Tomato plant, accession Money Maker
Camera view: horizontal (90 deg, fisheye); turntable rotation: 180 degrees
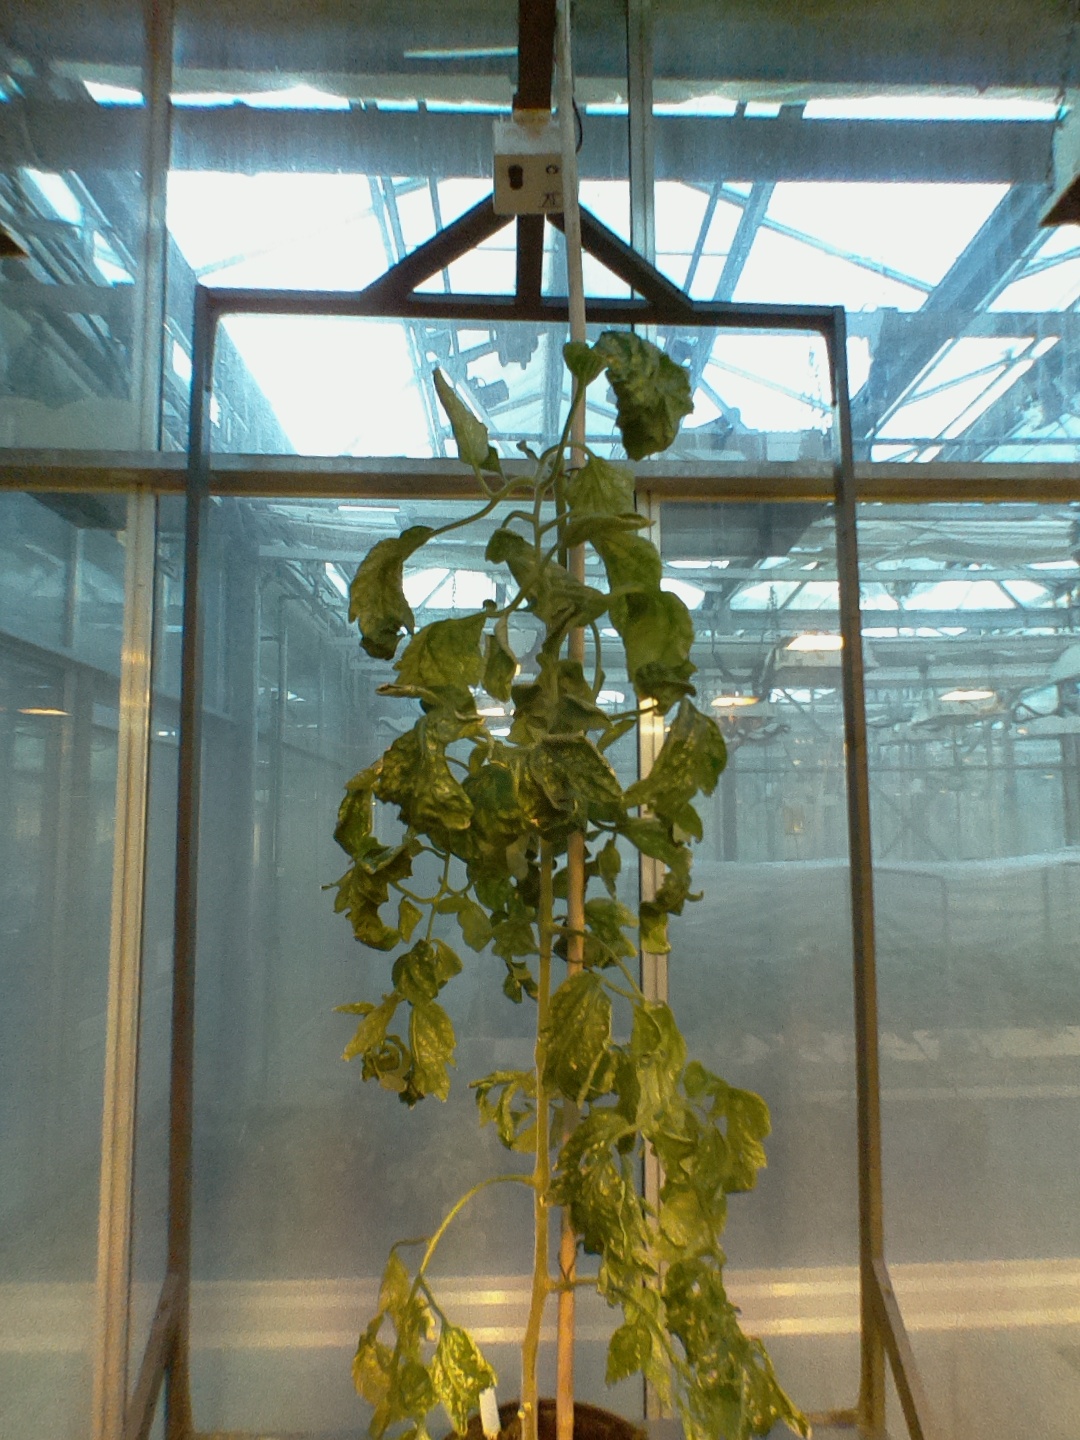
BBCH growth stage 52: 2 inflorescences visible